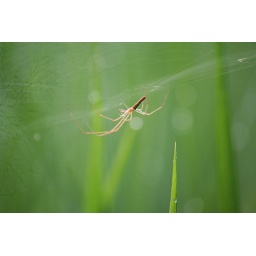
Spider building web  on  rice leafe plant in the morning. Web of spider isdanger for little insect